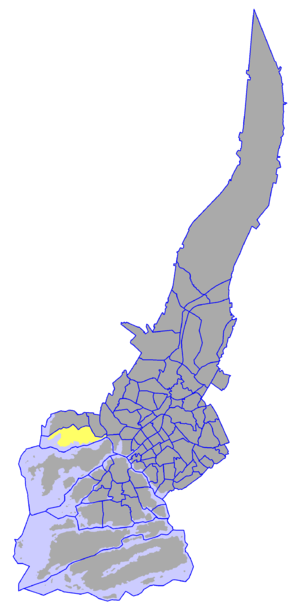
Pansio est un quartier du district de Pansio-Jyrkkälä à Turku en Finlande.